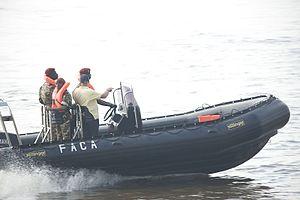
Les Forces armées centrafricaines sont les forces armées de la République centrafricaine, créées lors de l'indépendance en 1960. Son manque de loyauté envers les présidents est mis en évidence par les coups d'État et les mutineries de 1996 et 1997. Elles ont également été critiquées par les organisations promouvant les droits de l'homme du fait de ses pratiques incluant des meurtres, de la torture et des violences sexuelles. Elles souffrent d'un manque d'institution et dépendent de l'aide internationale pour mettre fin à la guerre civile.